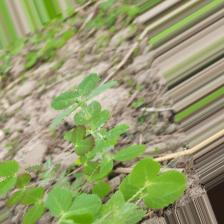
Label: Lentil Rust